Gas Dynamics Laboratory

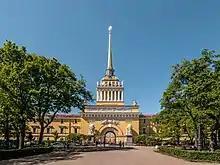
The building of the Main Admiralty in Leningrad, where in the 1930s the Gas Dynamics Laboratory was located

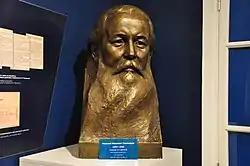
Nikolai Tikhomirov, creator of GDL

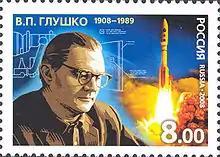
Valentin Glushko

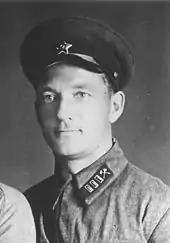
Georgy Langemak

Gas Dynamics Laboratory (GDL) was the first Soviet research and development laboratory to focus on rocket technology. Its activities were initially devoted to the development of solid propellant rockets, which became the prototypes of missiles in the Katyusha rocket launcher, as well as liquid propellant rockets, which became the prototypes of Soviet rockets and spacecraft. At the end of 1933 it became part of the Reactive Scientific Research Institute (RNII). A number of craters on the far side of the Moon are named after GDL employees.